Stone veneer

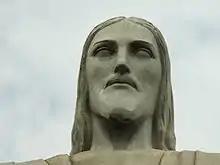
Close-up of the face of "Christ the Redeemer" in Rio de Janeiro, Brazil. It is made of reinforced concrete clad in a mosaic of thousands of triangular soapstone tiles.

Stone cladding often consists of a lightweight simulated stone products with a concrete-type base. These stone cladding products are often fitted to lightweight substrates to reduce the material cost of construction; this would typically comprise